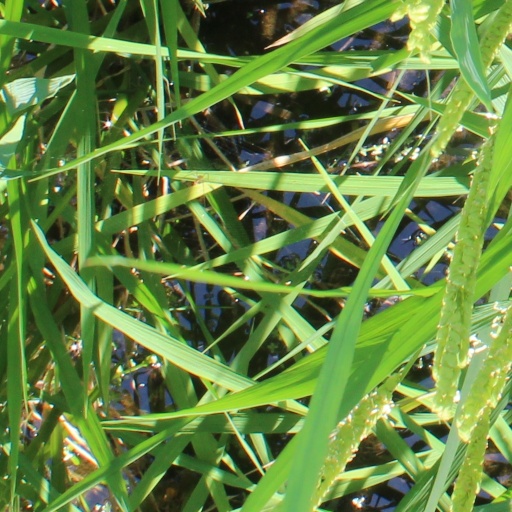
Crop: rice